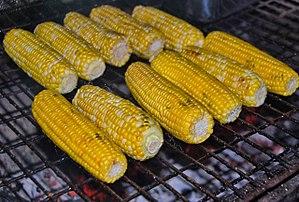
Le braai est le barbecue des Afrikaners. C'est surtout une coutume sociale en Afrique du Sud, mais aussi au Botswana, en Namibie, au Lesotho, au Zimbabwe et en Zambie.